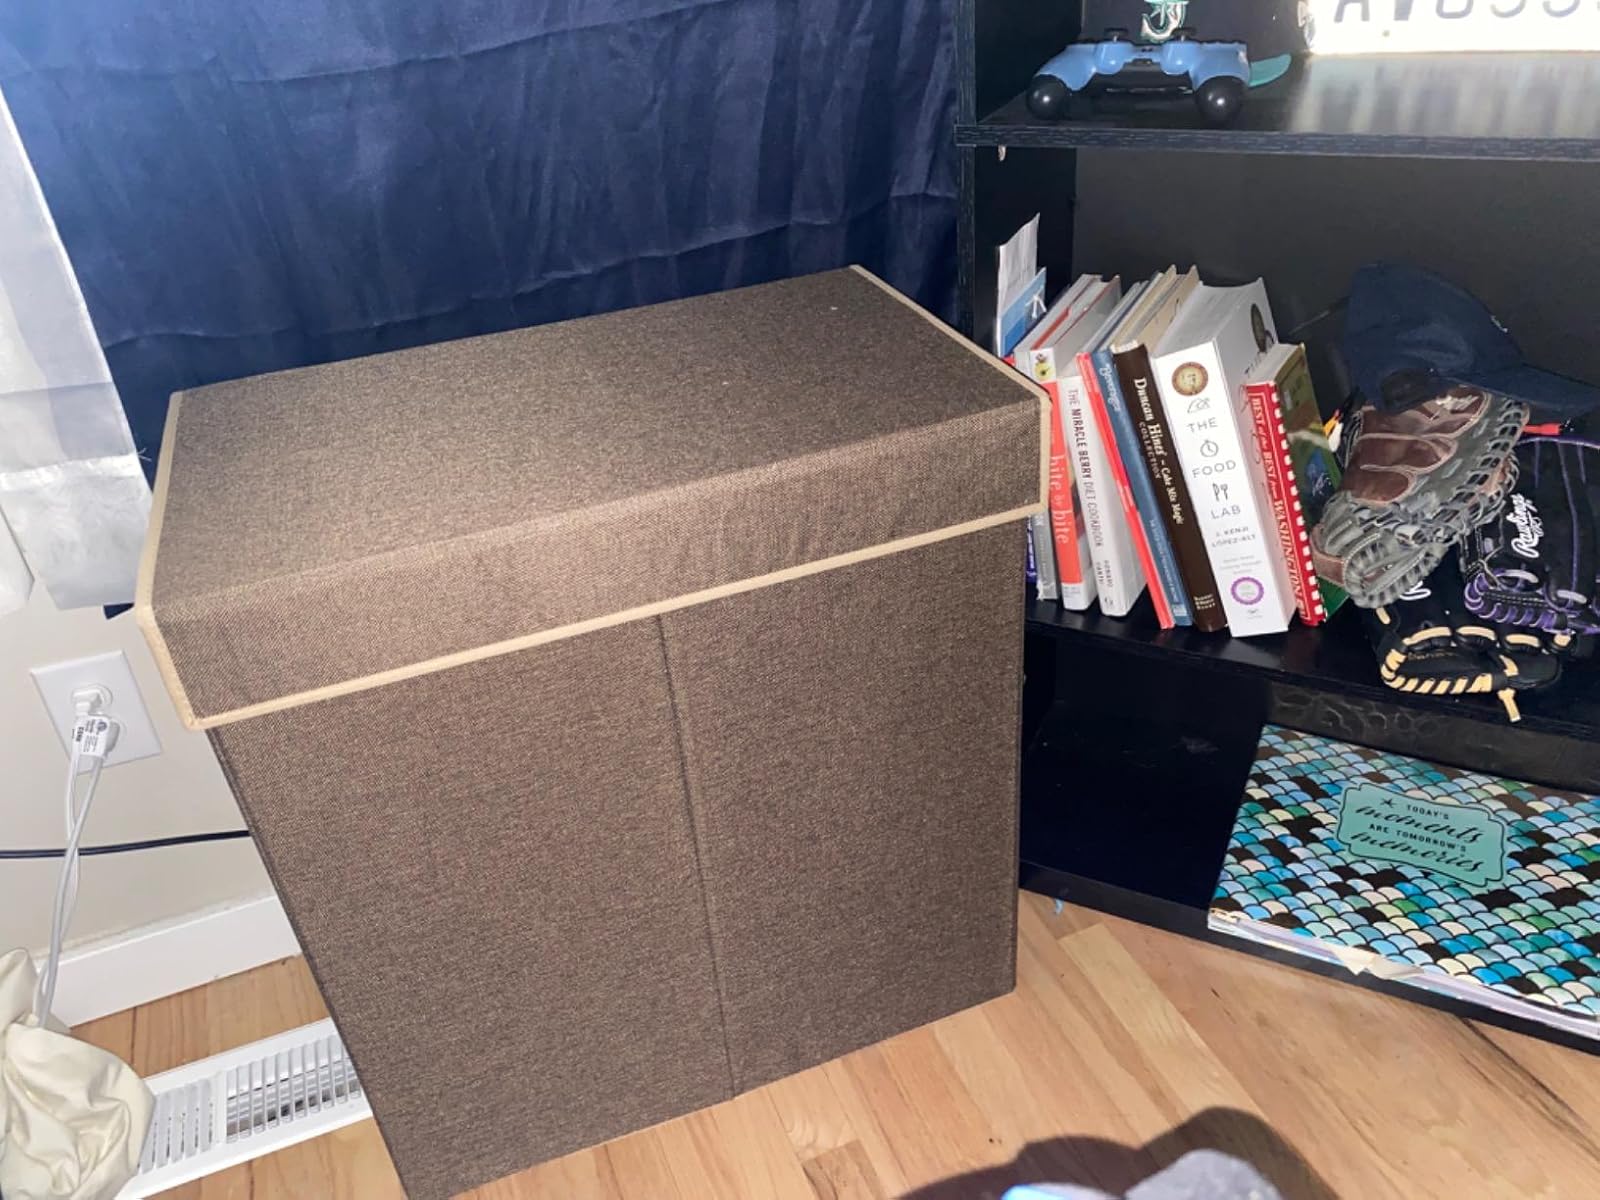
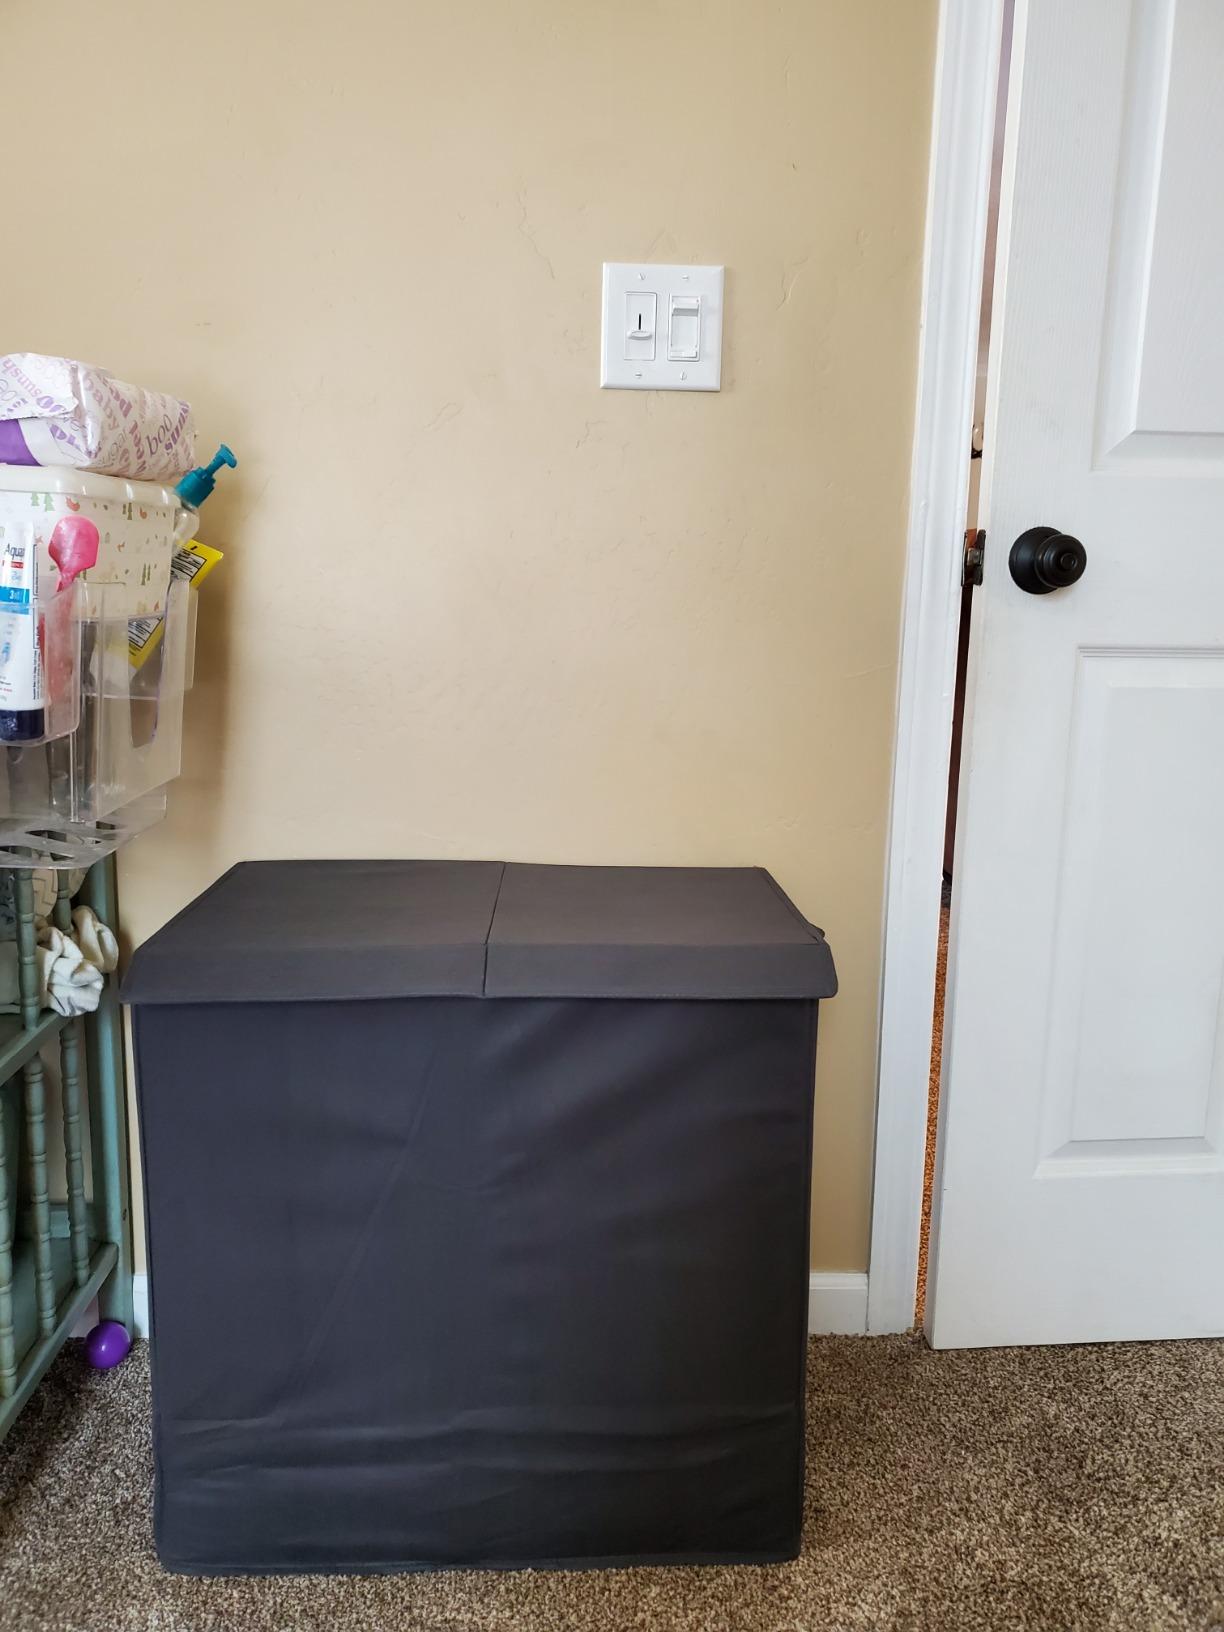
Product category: items_hamper
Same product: no